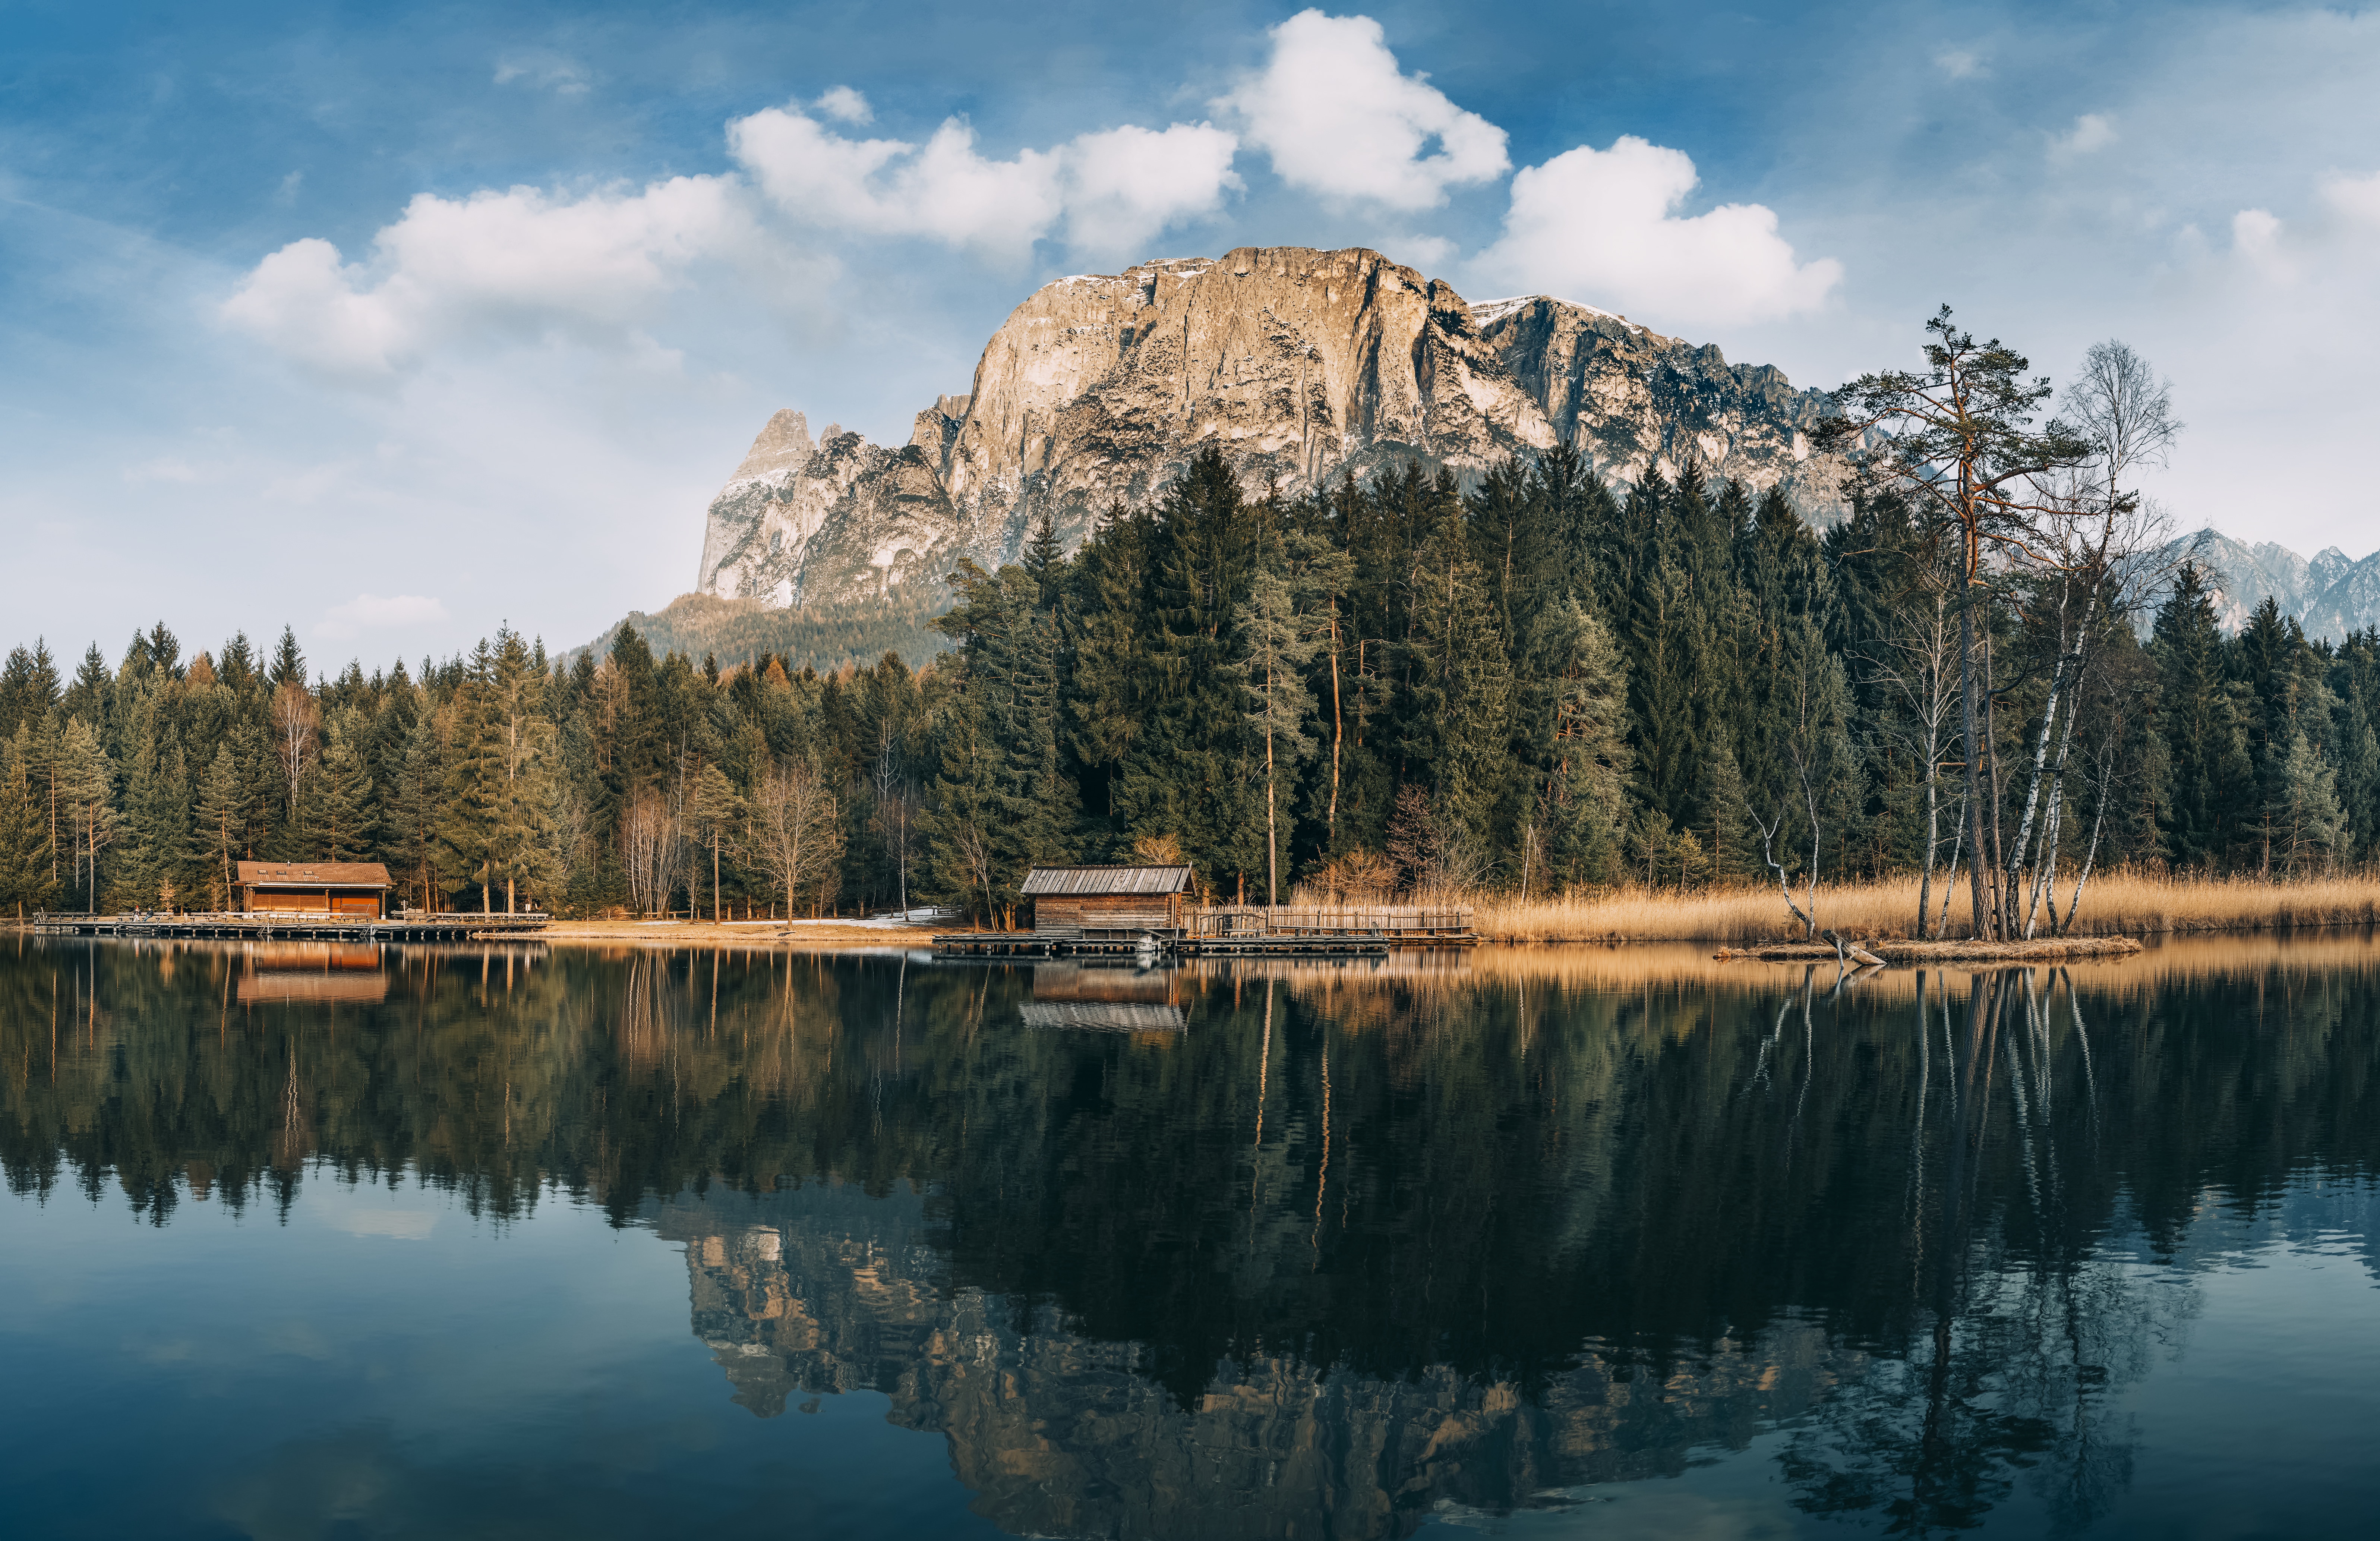
landscape, tree, water, nature, forest, wilderness, mountain, cloud, morning, lake, dawn, river, mountain range, dusk, reflection, scenic, cabin, autumn, reservoir, national park, trees, outdoors, woods, loch, atmospheric phenomenon, mountainous landforms, computer wallpaper